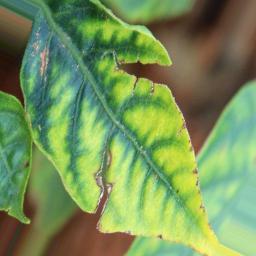
Label: nutritional